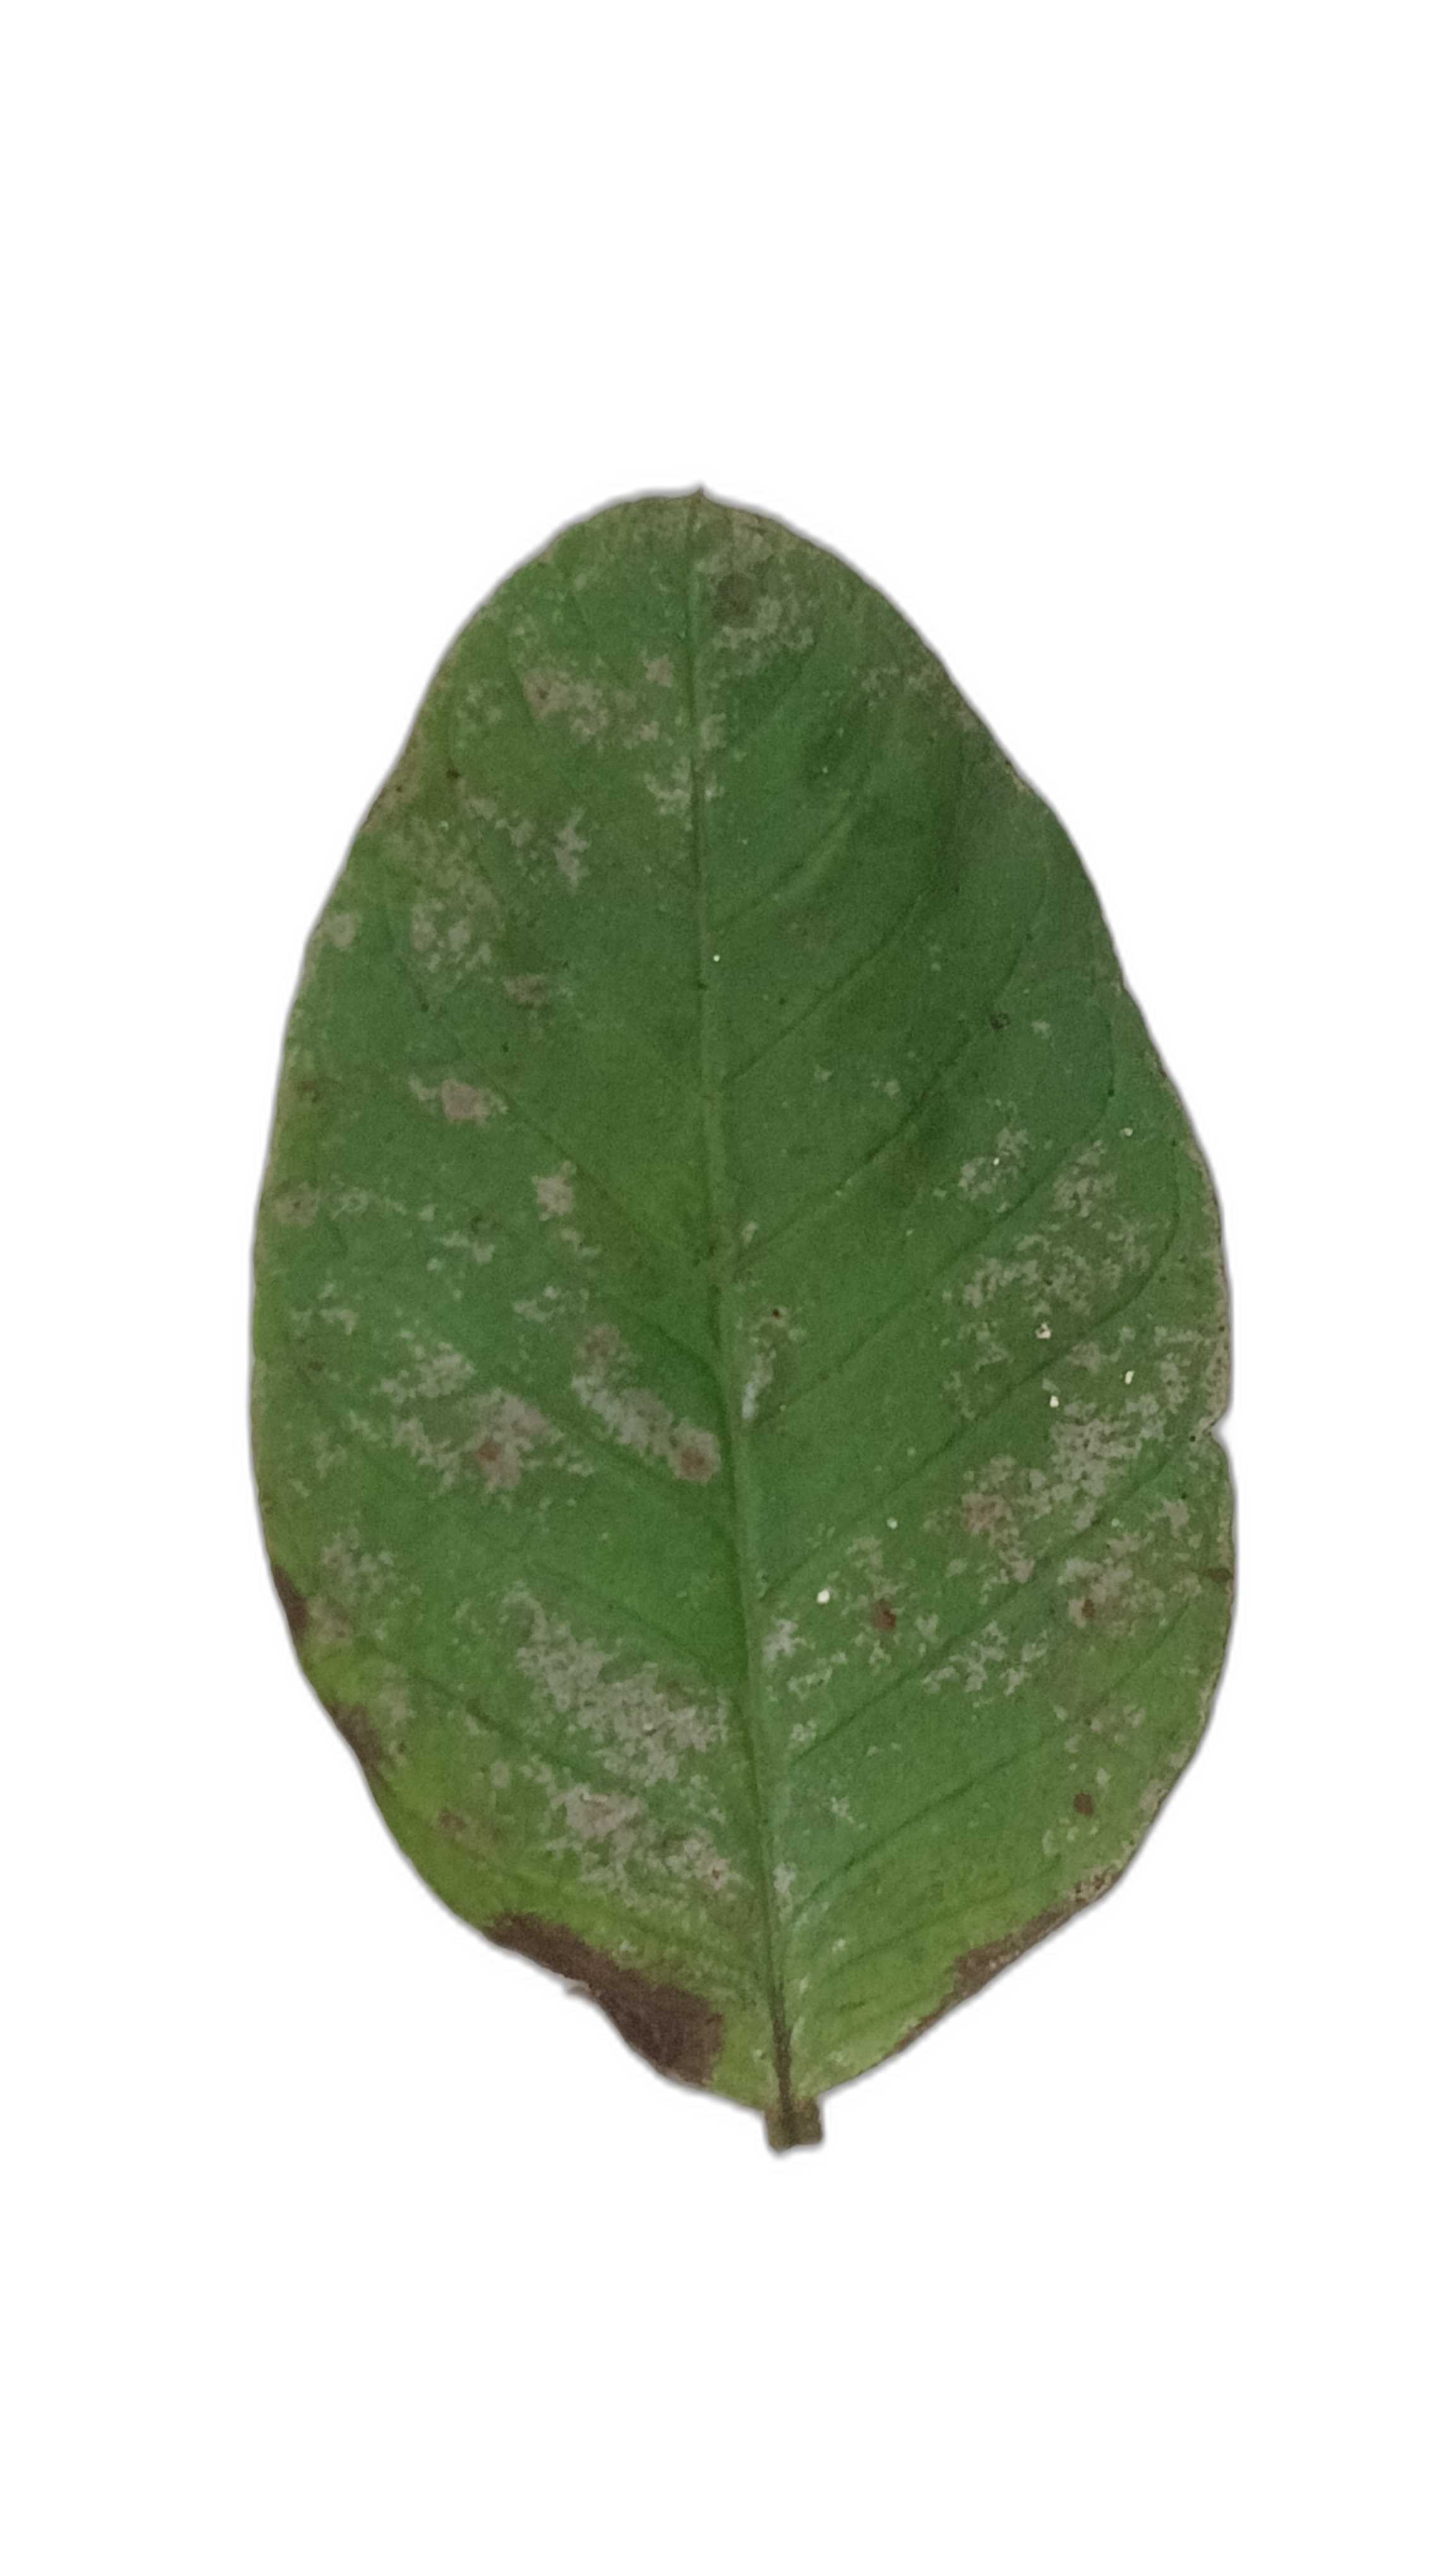
Plant part: leaf
Disease: Canker